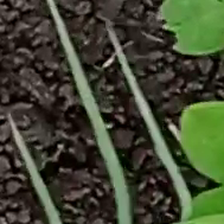
Weed species: Harali_(Cynodon_dactylon)